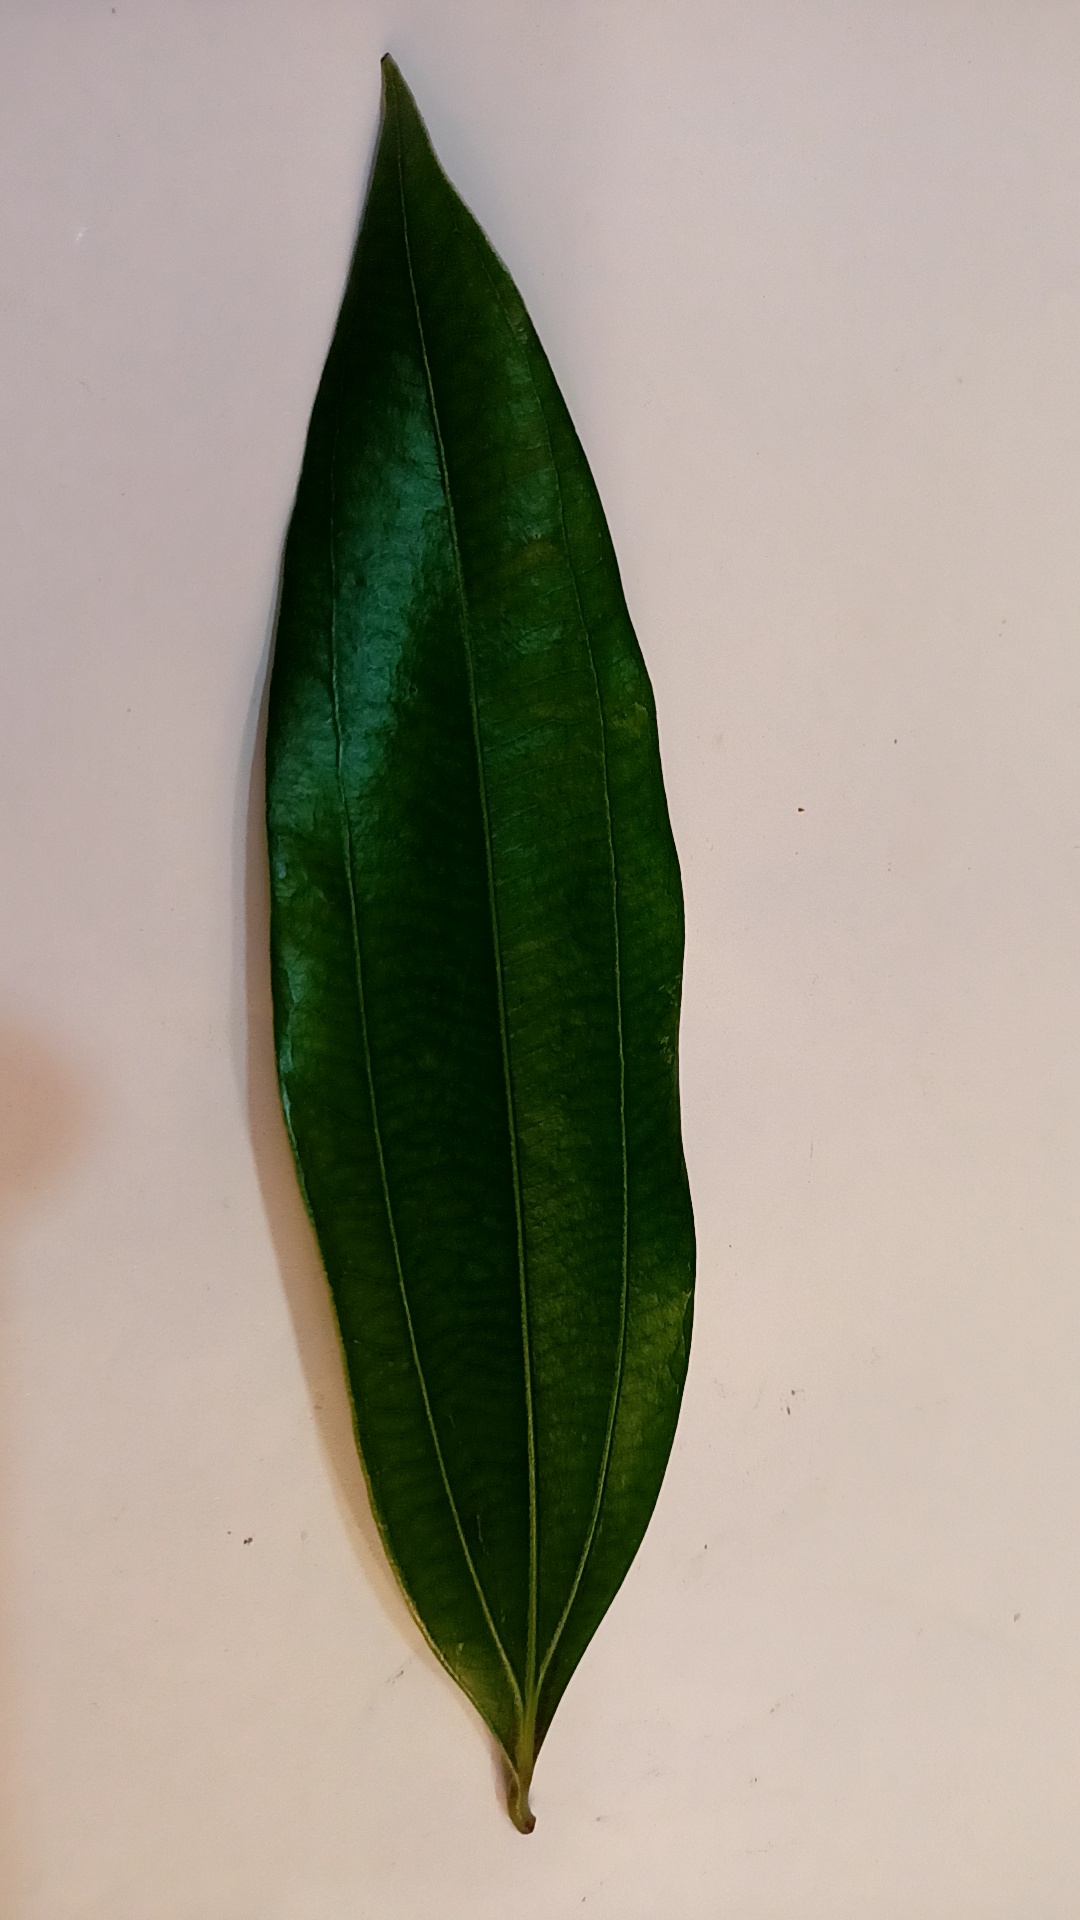
Label: Healthy